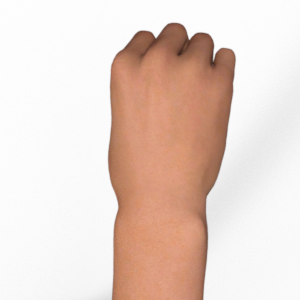
Label: rock